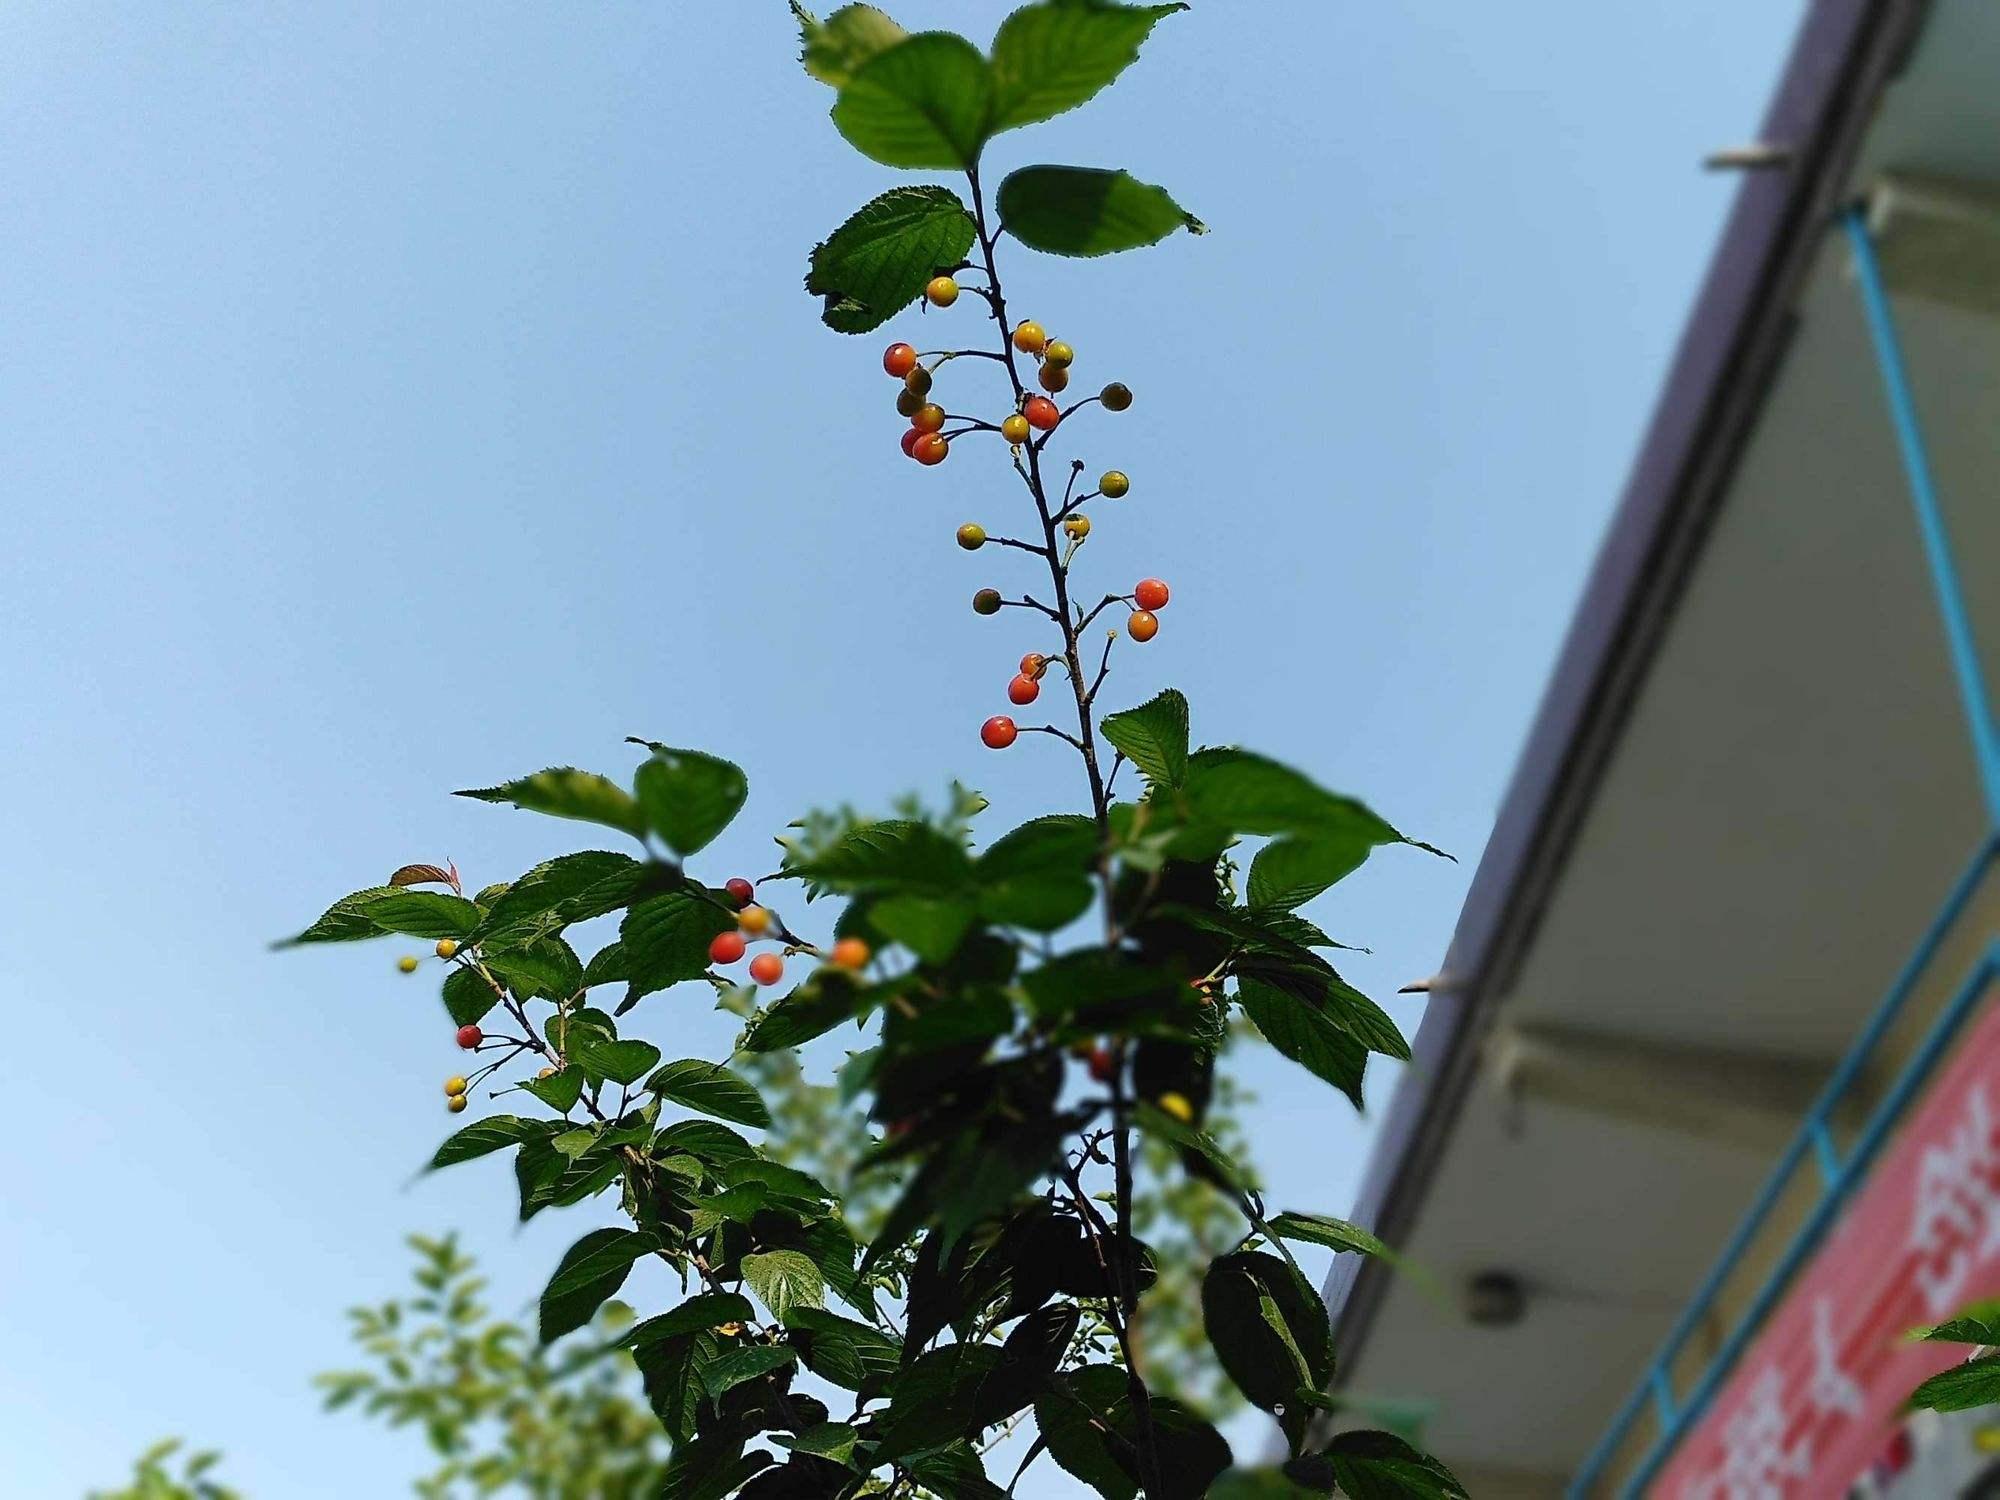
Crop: cherry
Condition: healthy